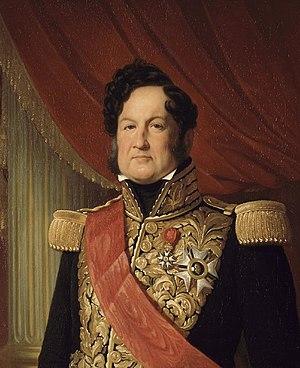
Portrait du roi Louis Philippe, 1838
Louise Adélaïde Desnos, née Robin, le 25 août 1807 à Paris et morte le 9 septembre 1878 à Abbeville, est une peintre française.